Cutting

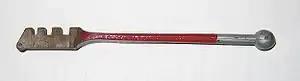
A glass cutter, showing hardened steel cutting wheel (far left), notches for snapping, and ball (on end of handle) for tapping

Cutting is the separation or opening of a physical object, into two or more portions, through the application of an acutely directed force.